2002 Basque Pelota World Championships

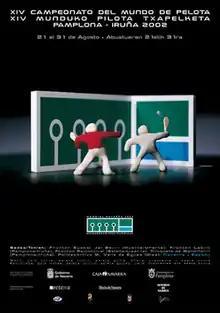
Tournament poster

The 2002 Basque Pelota World Championships were the 14th edition of the Basque Pelota World Championships organized by the FIPV.